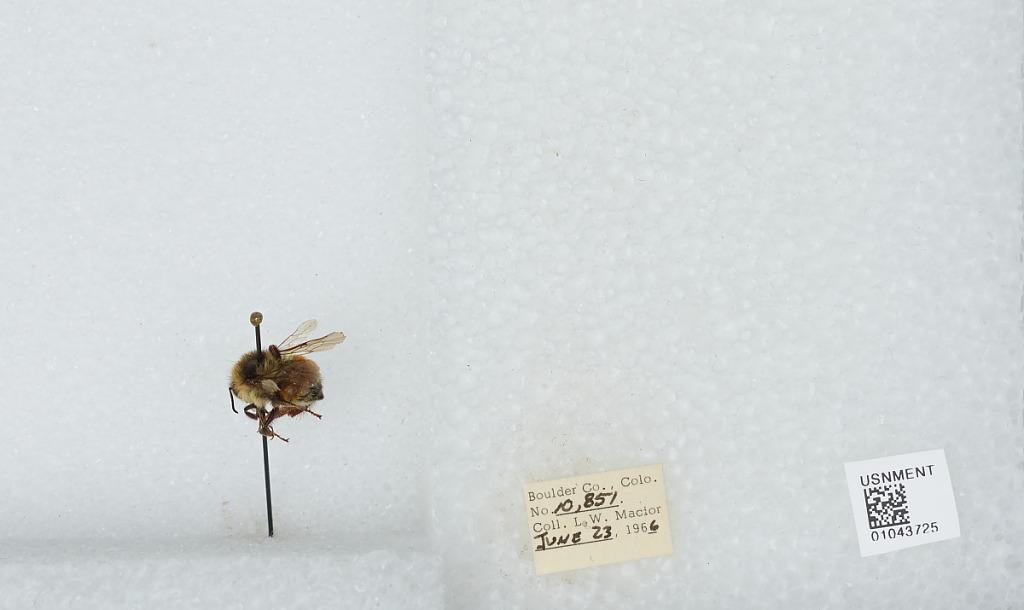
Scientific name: Bombus (Pyrobombus) bifarius Cresson
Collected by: L. Macior
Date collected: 1966-6-23
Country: United States
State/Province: Colorado
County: Boulder
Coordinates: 40.09, -105.36